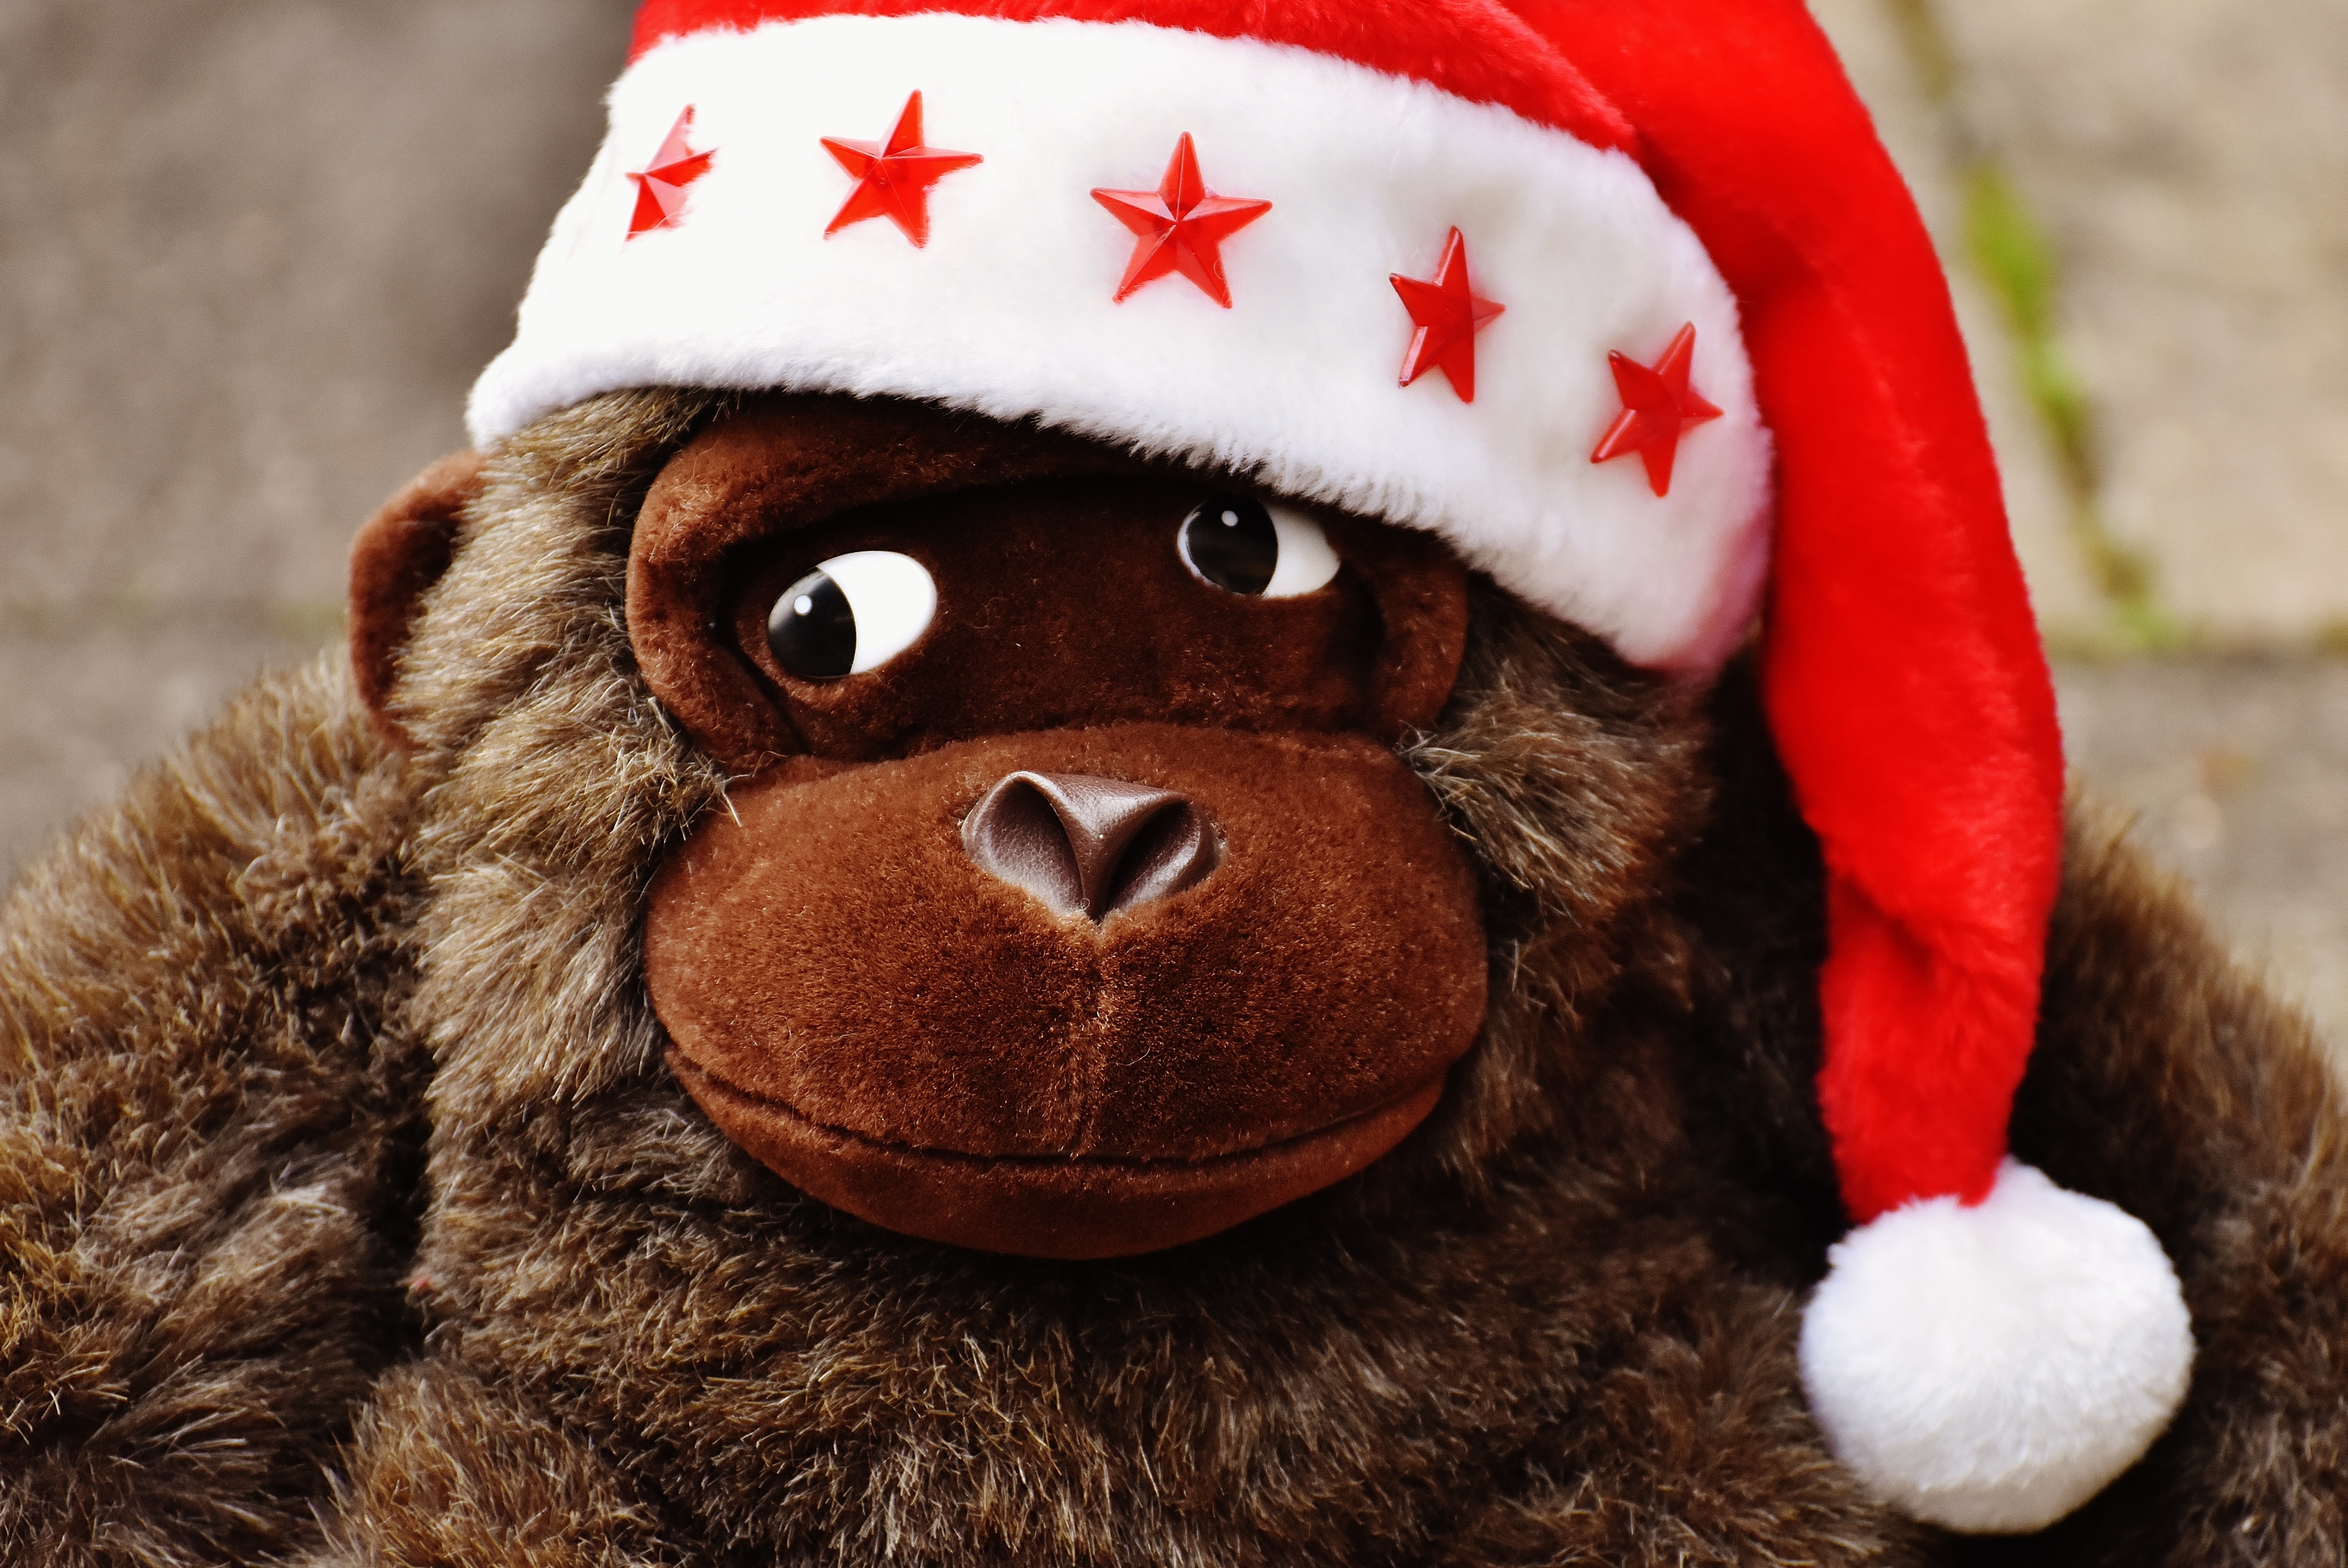
red, mammal, christmas, monkey, toy, primate, gorilla, teddy bear, santa hat, textile, plush, stuffed animal, soft toy, stuffed toy